Energy in Finland

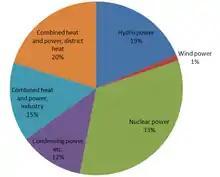
Energy production in Finland

Energy in Finland describes energy and electricity production, consumption and import in Finland. Energy policy of Finland describes the politics of Finland related to energy. Electricity sector in Finland is the main article regarding electricity in Finland.